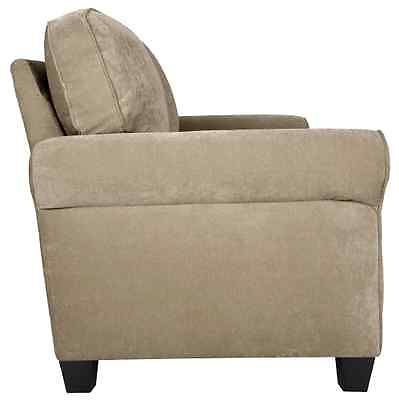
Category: sofa